Indonesians in the Philippines

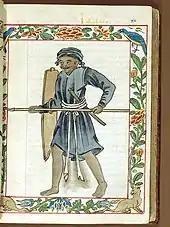

Migrations between the territories that today make up Indonesia and the Philippines were extremely common during the ancient-era. The people of Indonesia are descendants of a common migration from the Philippines and Taiwan. Certain tribes, mostly from Sumatra and Borneo back-migrated to the Philippines, particularly to the central and southern parts. According to Visayan legend, Sri Lumay, a Malay-Tamil prince from Sumatra was one of the earliest major settlers to Visayas. He found the Rajahnate of Cebu, and his descendants played a key role in the Spanish conquest of the Philippines.